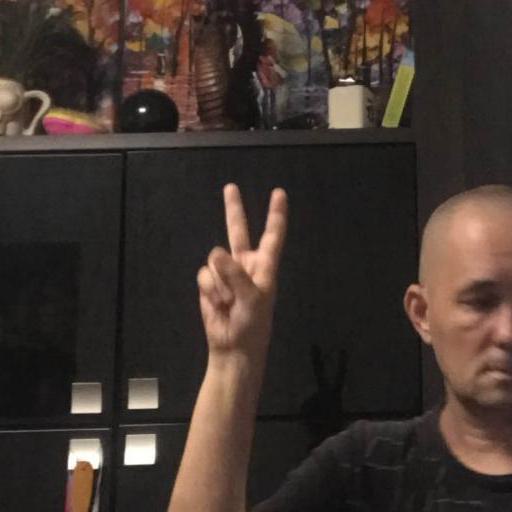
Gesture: peace